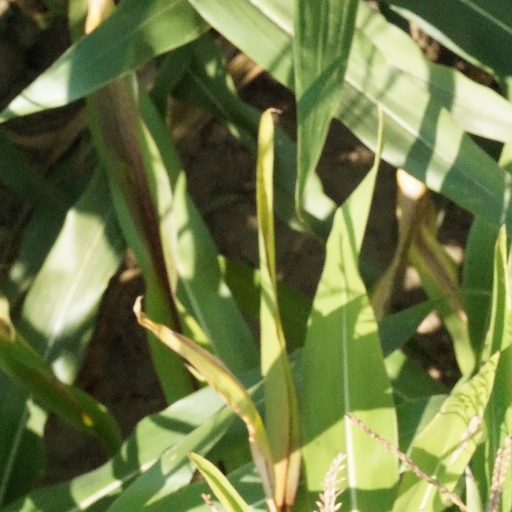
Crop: maize; corn